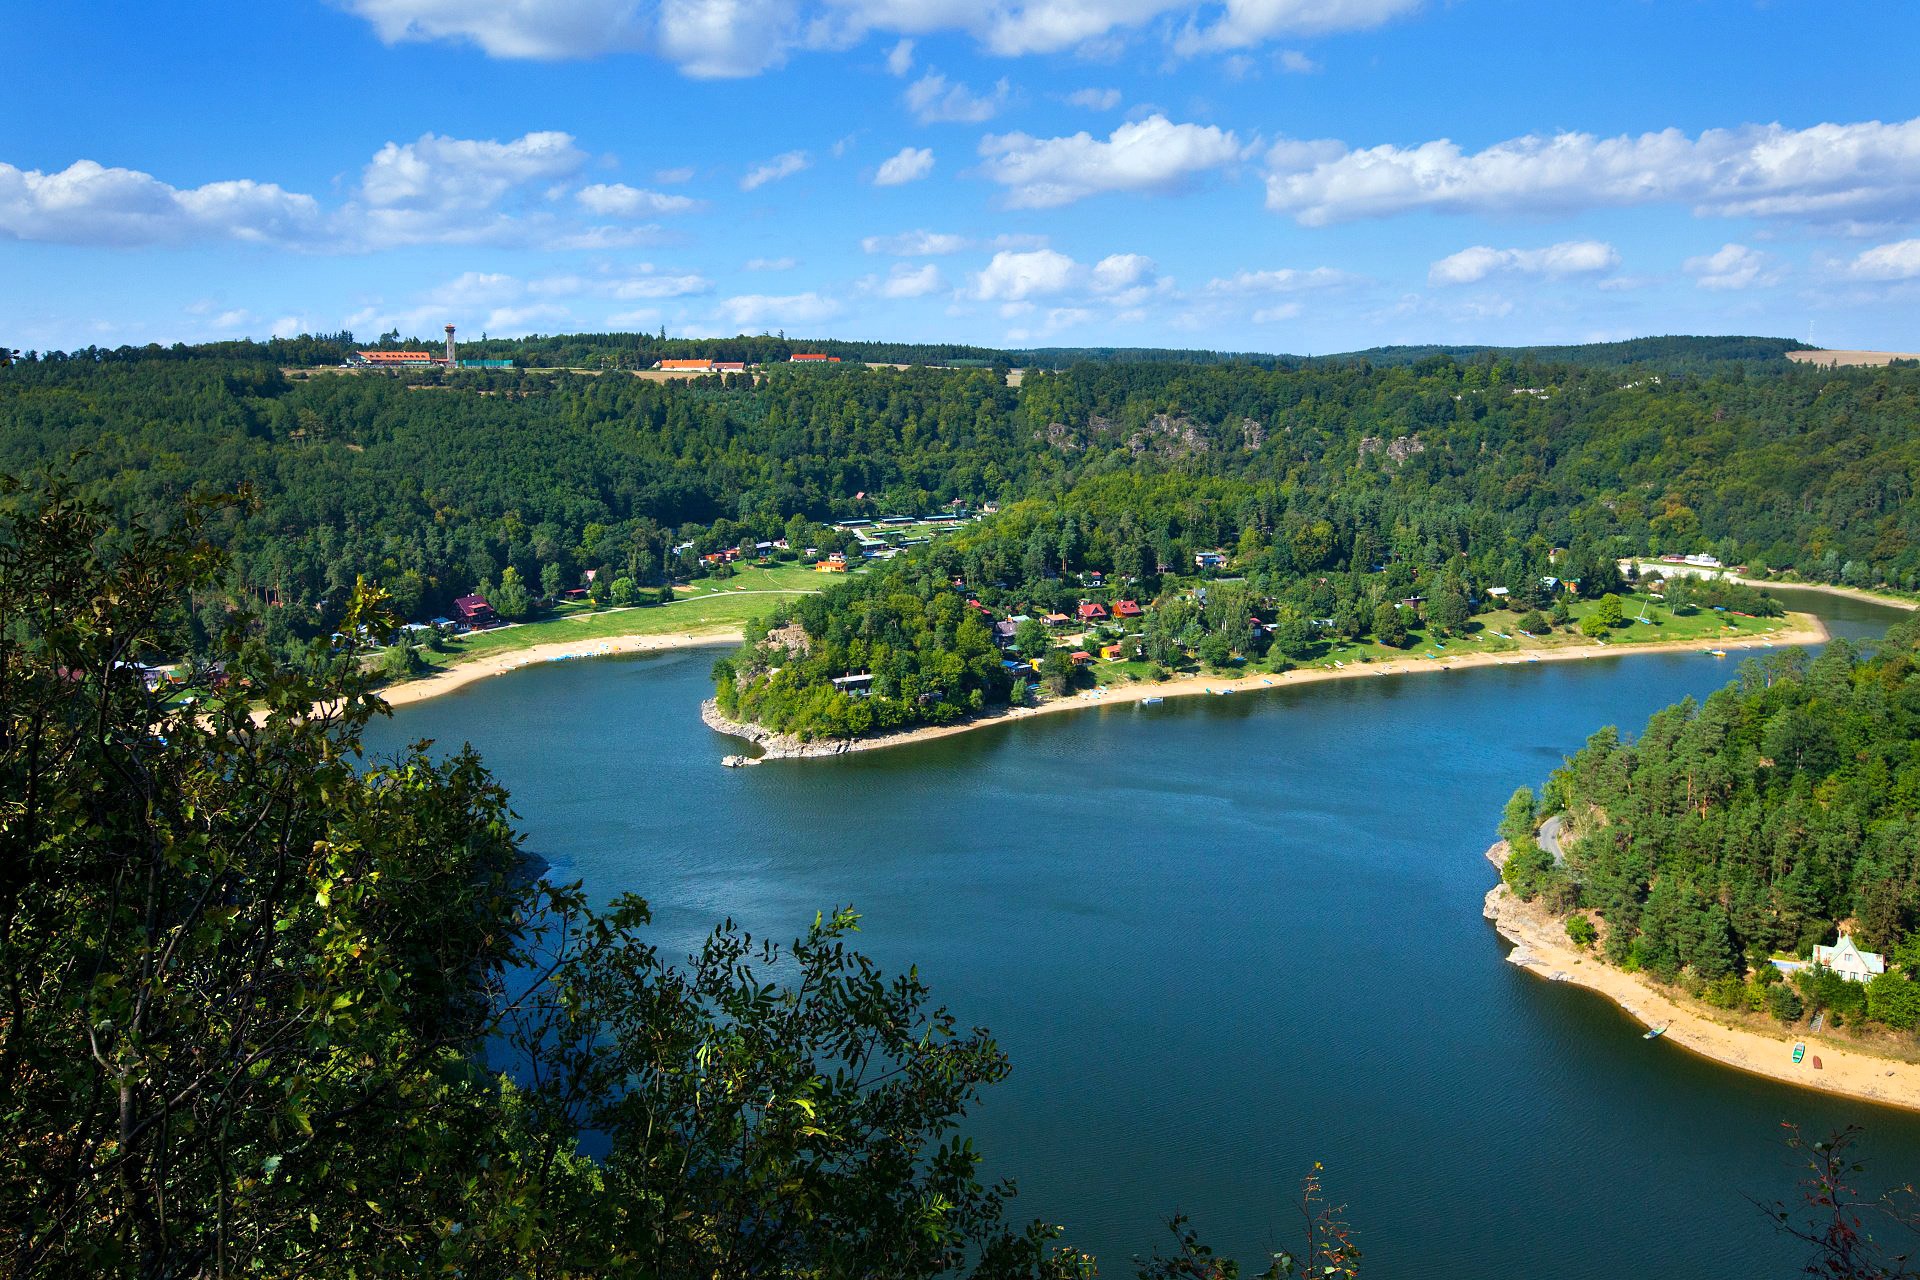
sea, coast, river, bay, reservoir, waterway, body of water, estate, aerial photography, vranovsk dam, the bit hot, lookout rumburak